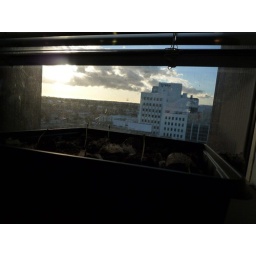
marigolds in my office window